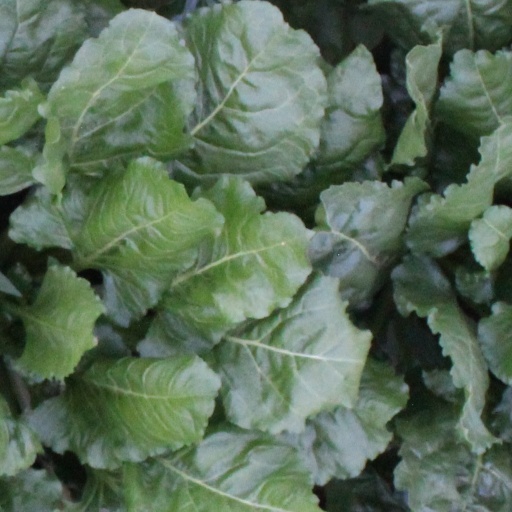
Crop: sugar beet